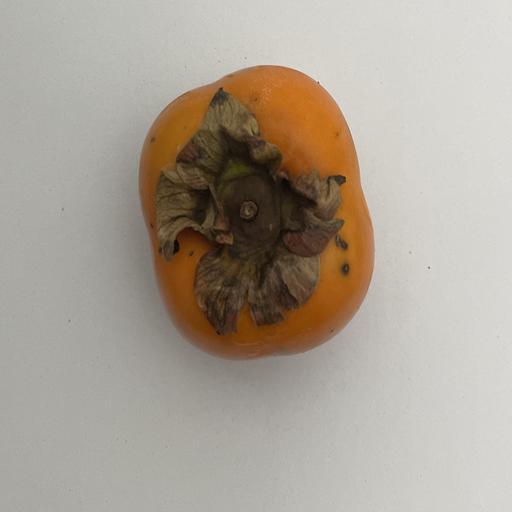
Crop type: Persimmon